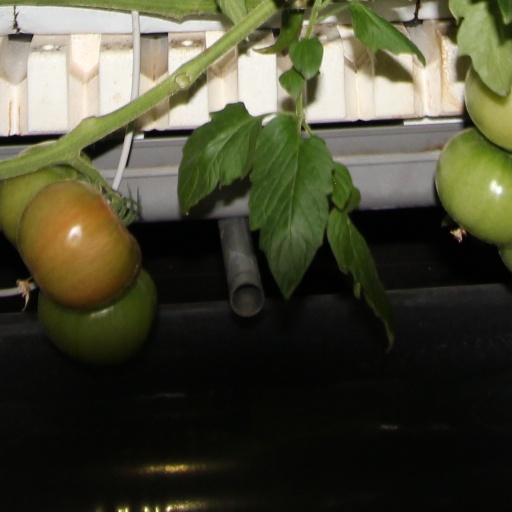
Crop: tomato